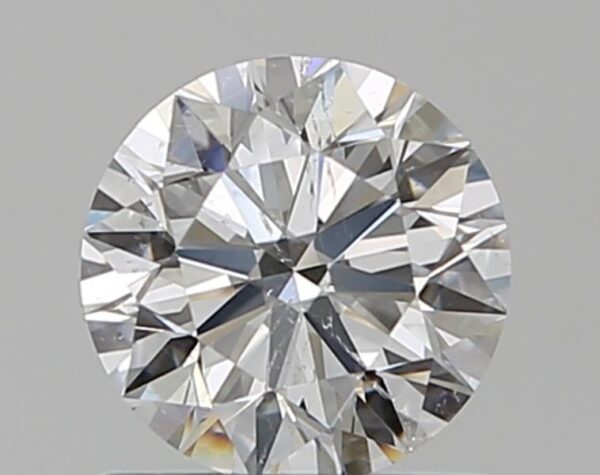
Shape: round
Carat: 0.76
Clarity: SI2
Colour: E
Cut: EX
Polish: EX
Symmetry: EX
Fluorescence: N
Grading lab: GIA
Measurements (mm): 5.76 x 5.79 x 3.63